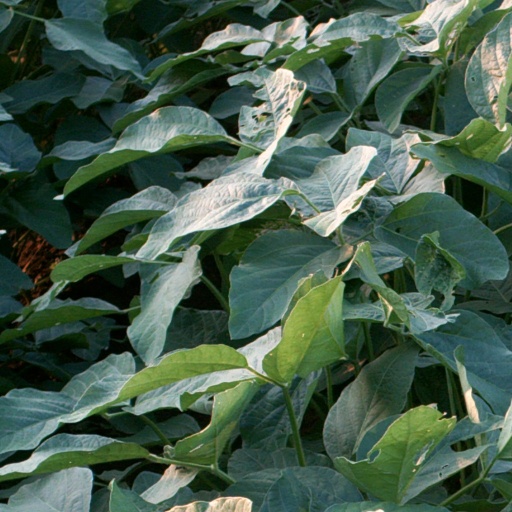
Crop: soybean